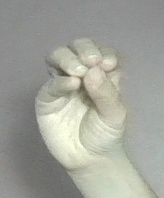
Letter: ha